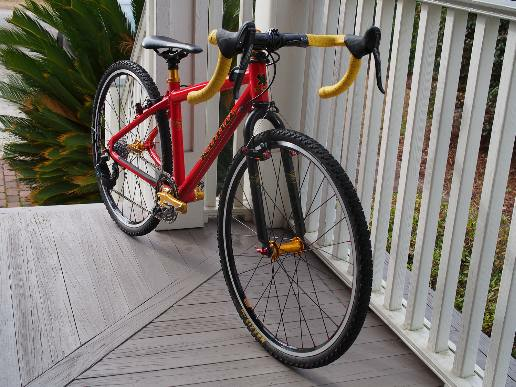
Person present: No